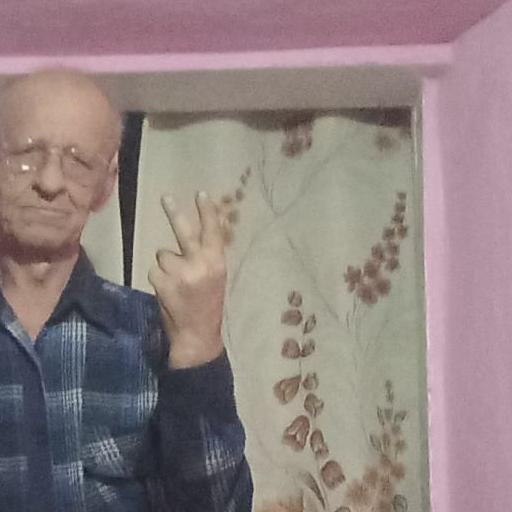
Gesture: peace_inverted